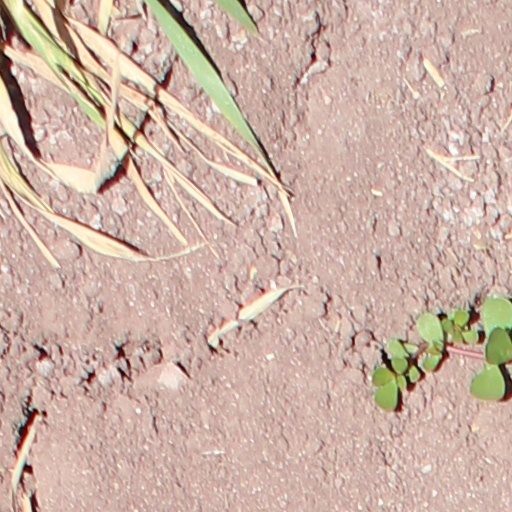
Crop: wheat